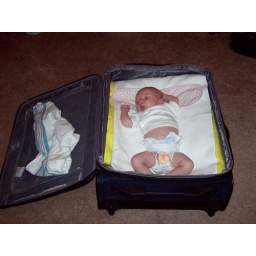
Arianna sleeping in her new bed before we left the states. The pack-n-play was shipped out.